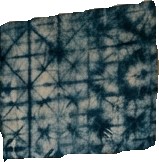
Surface category: rug